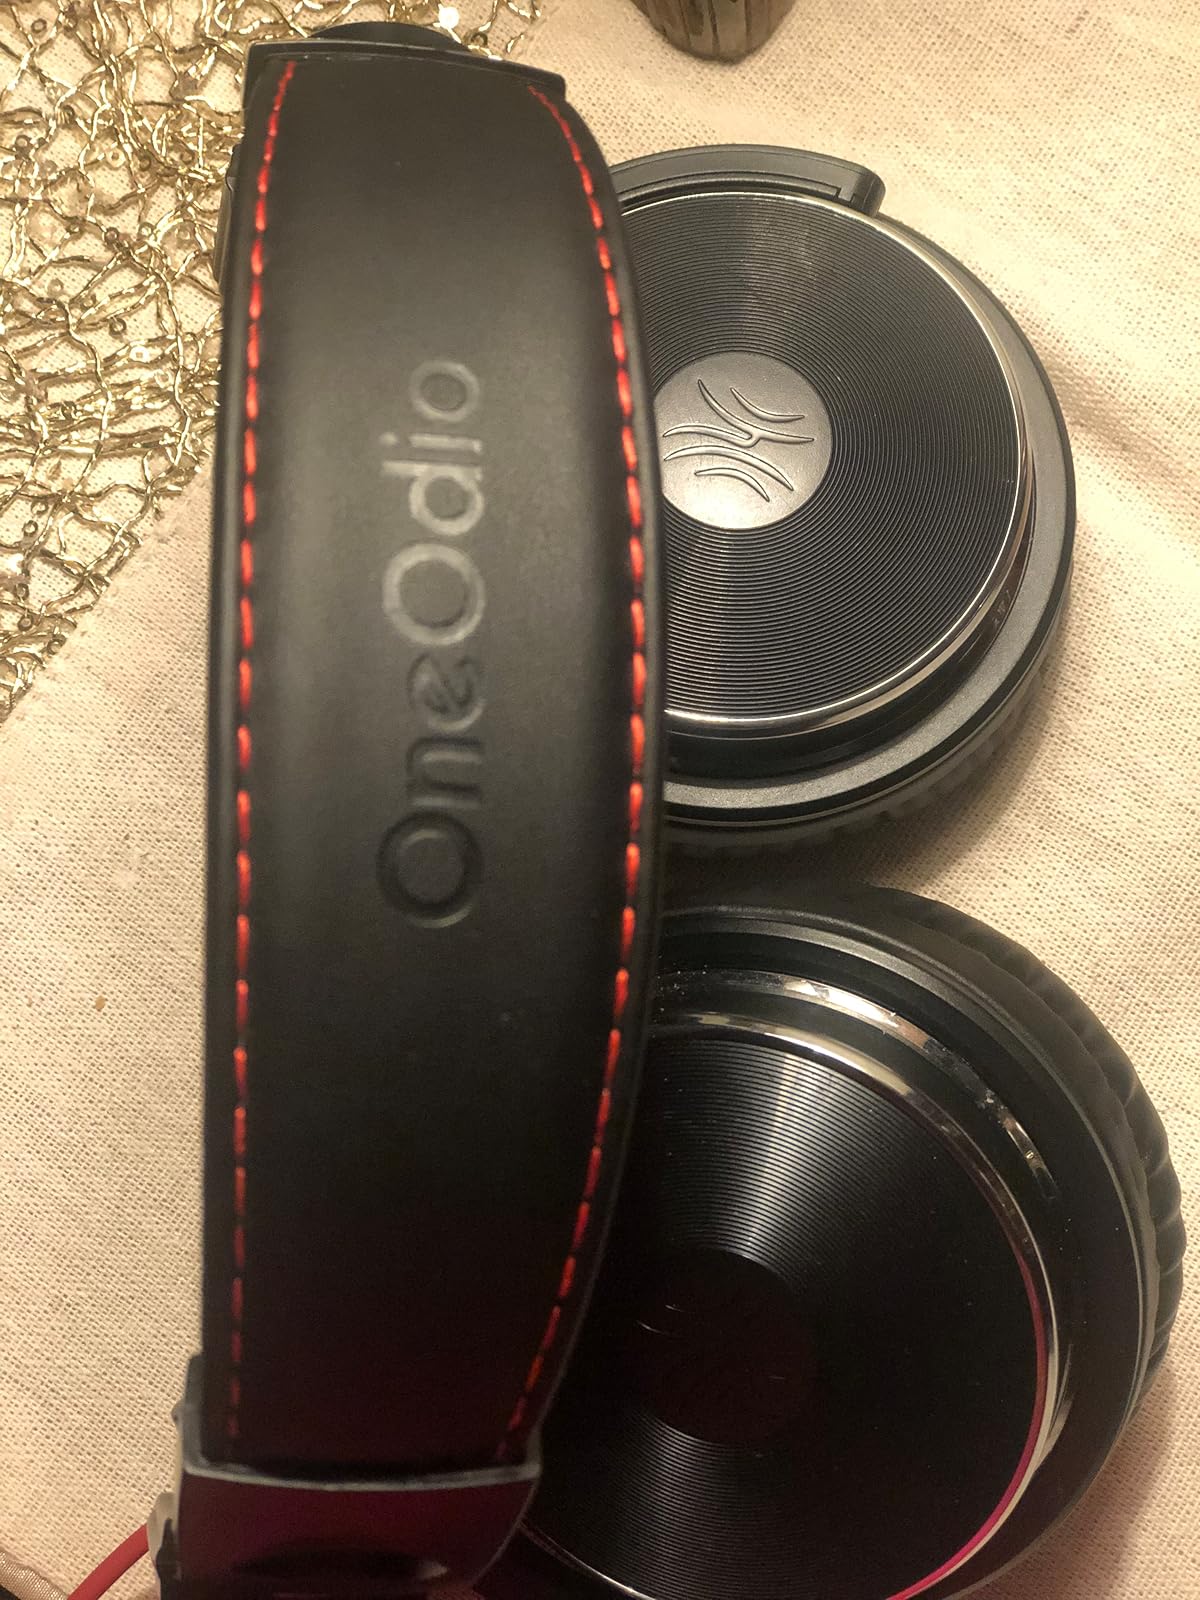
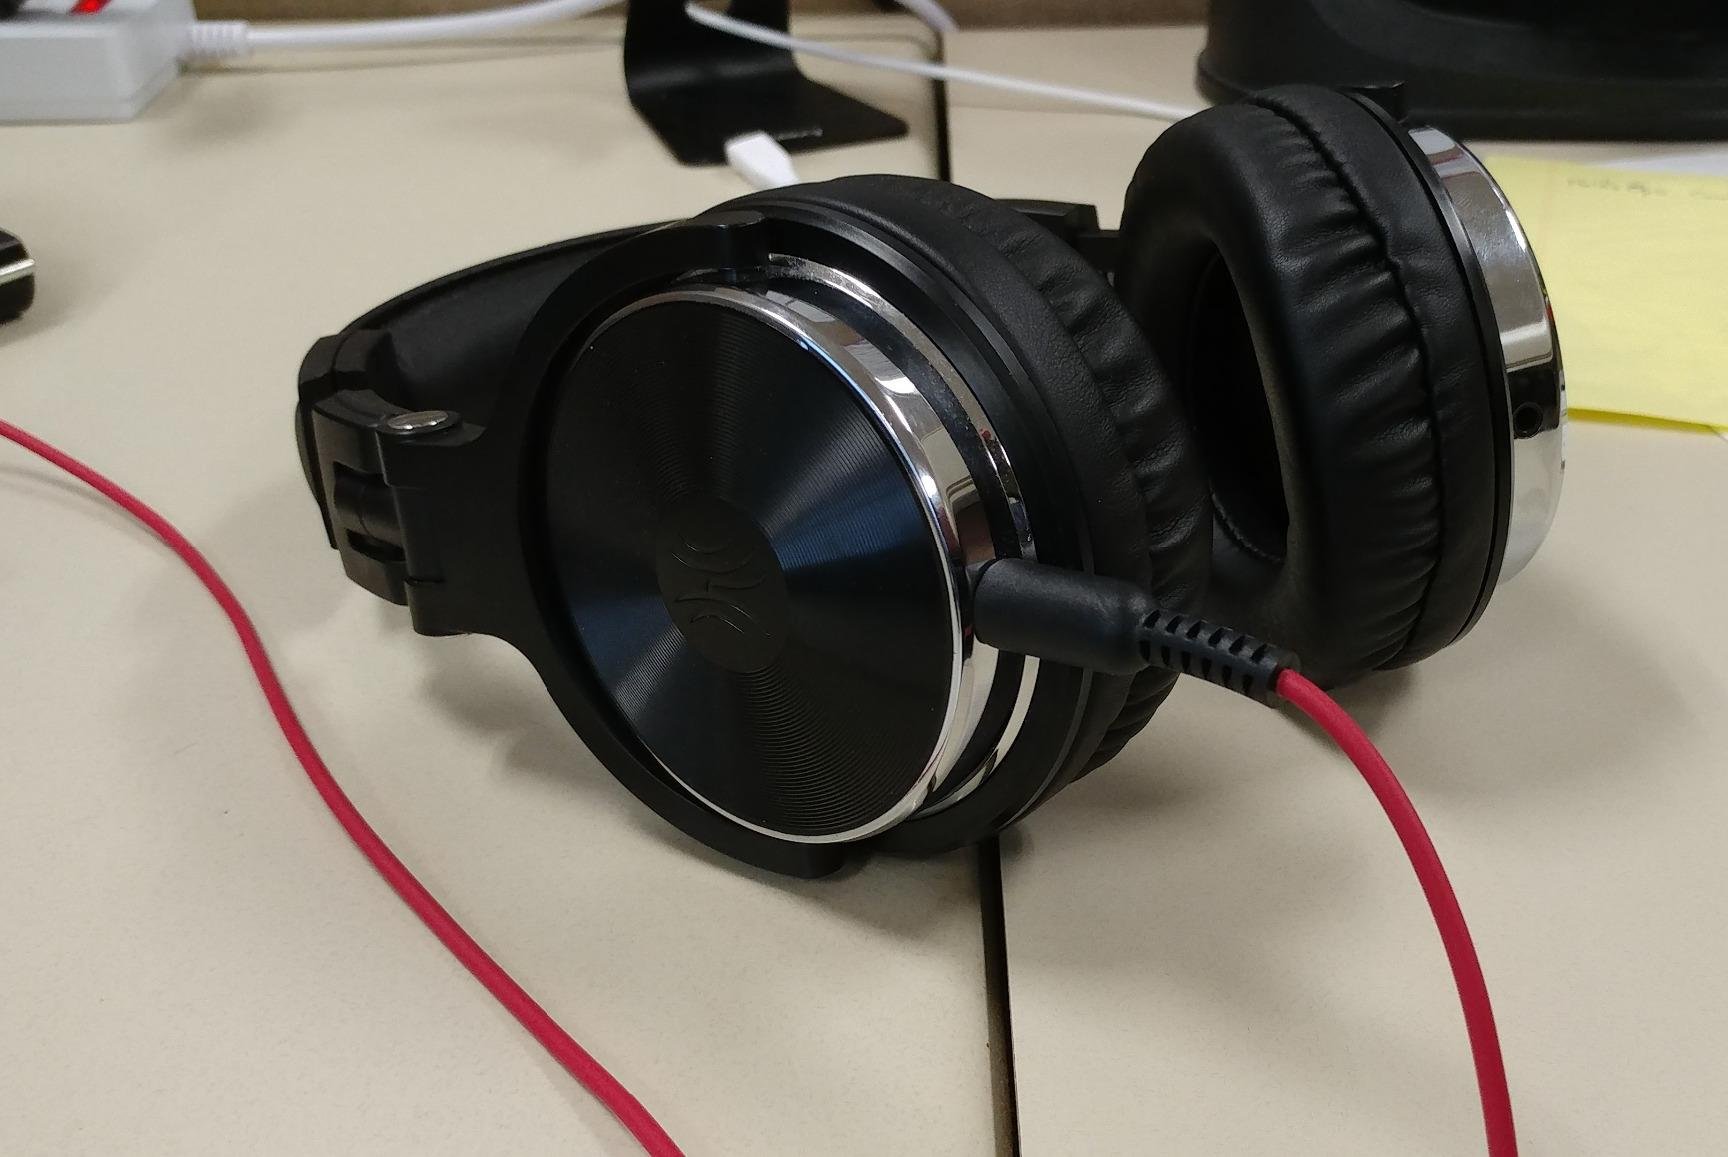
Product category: headphones
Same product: yes